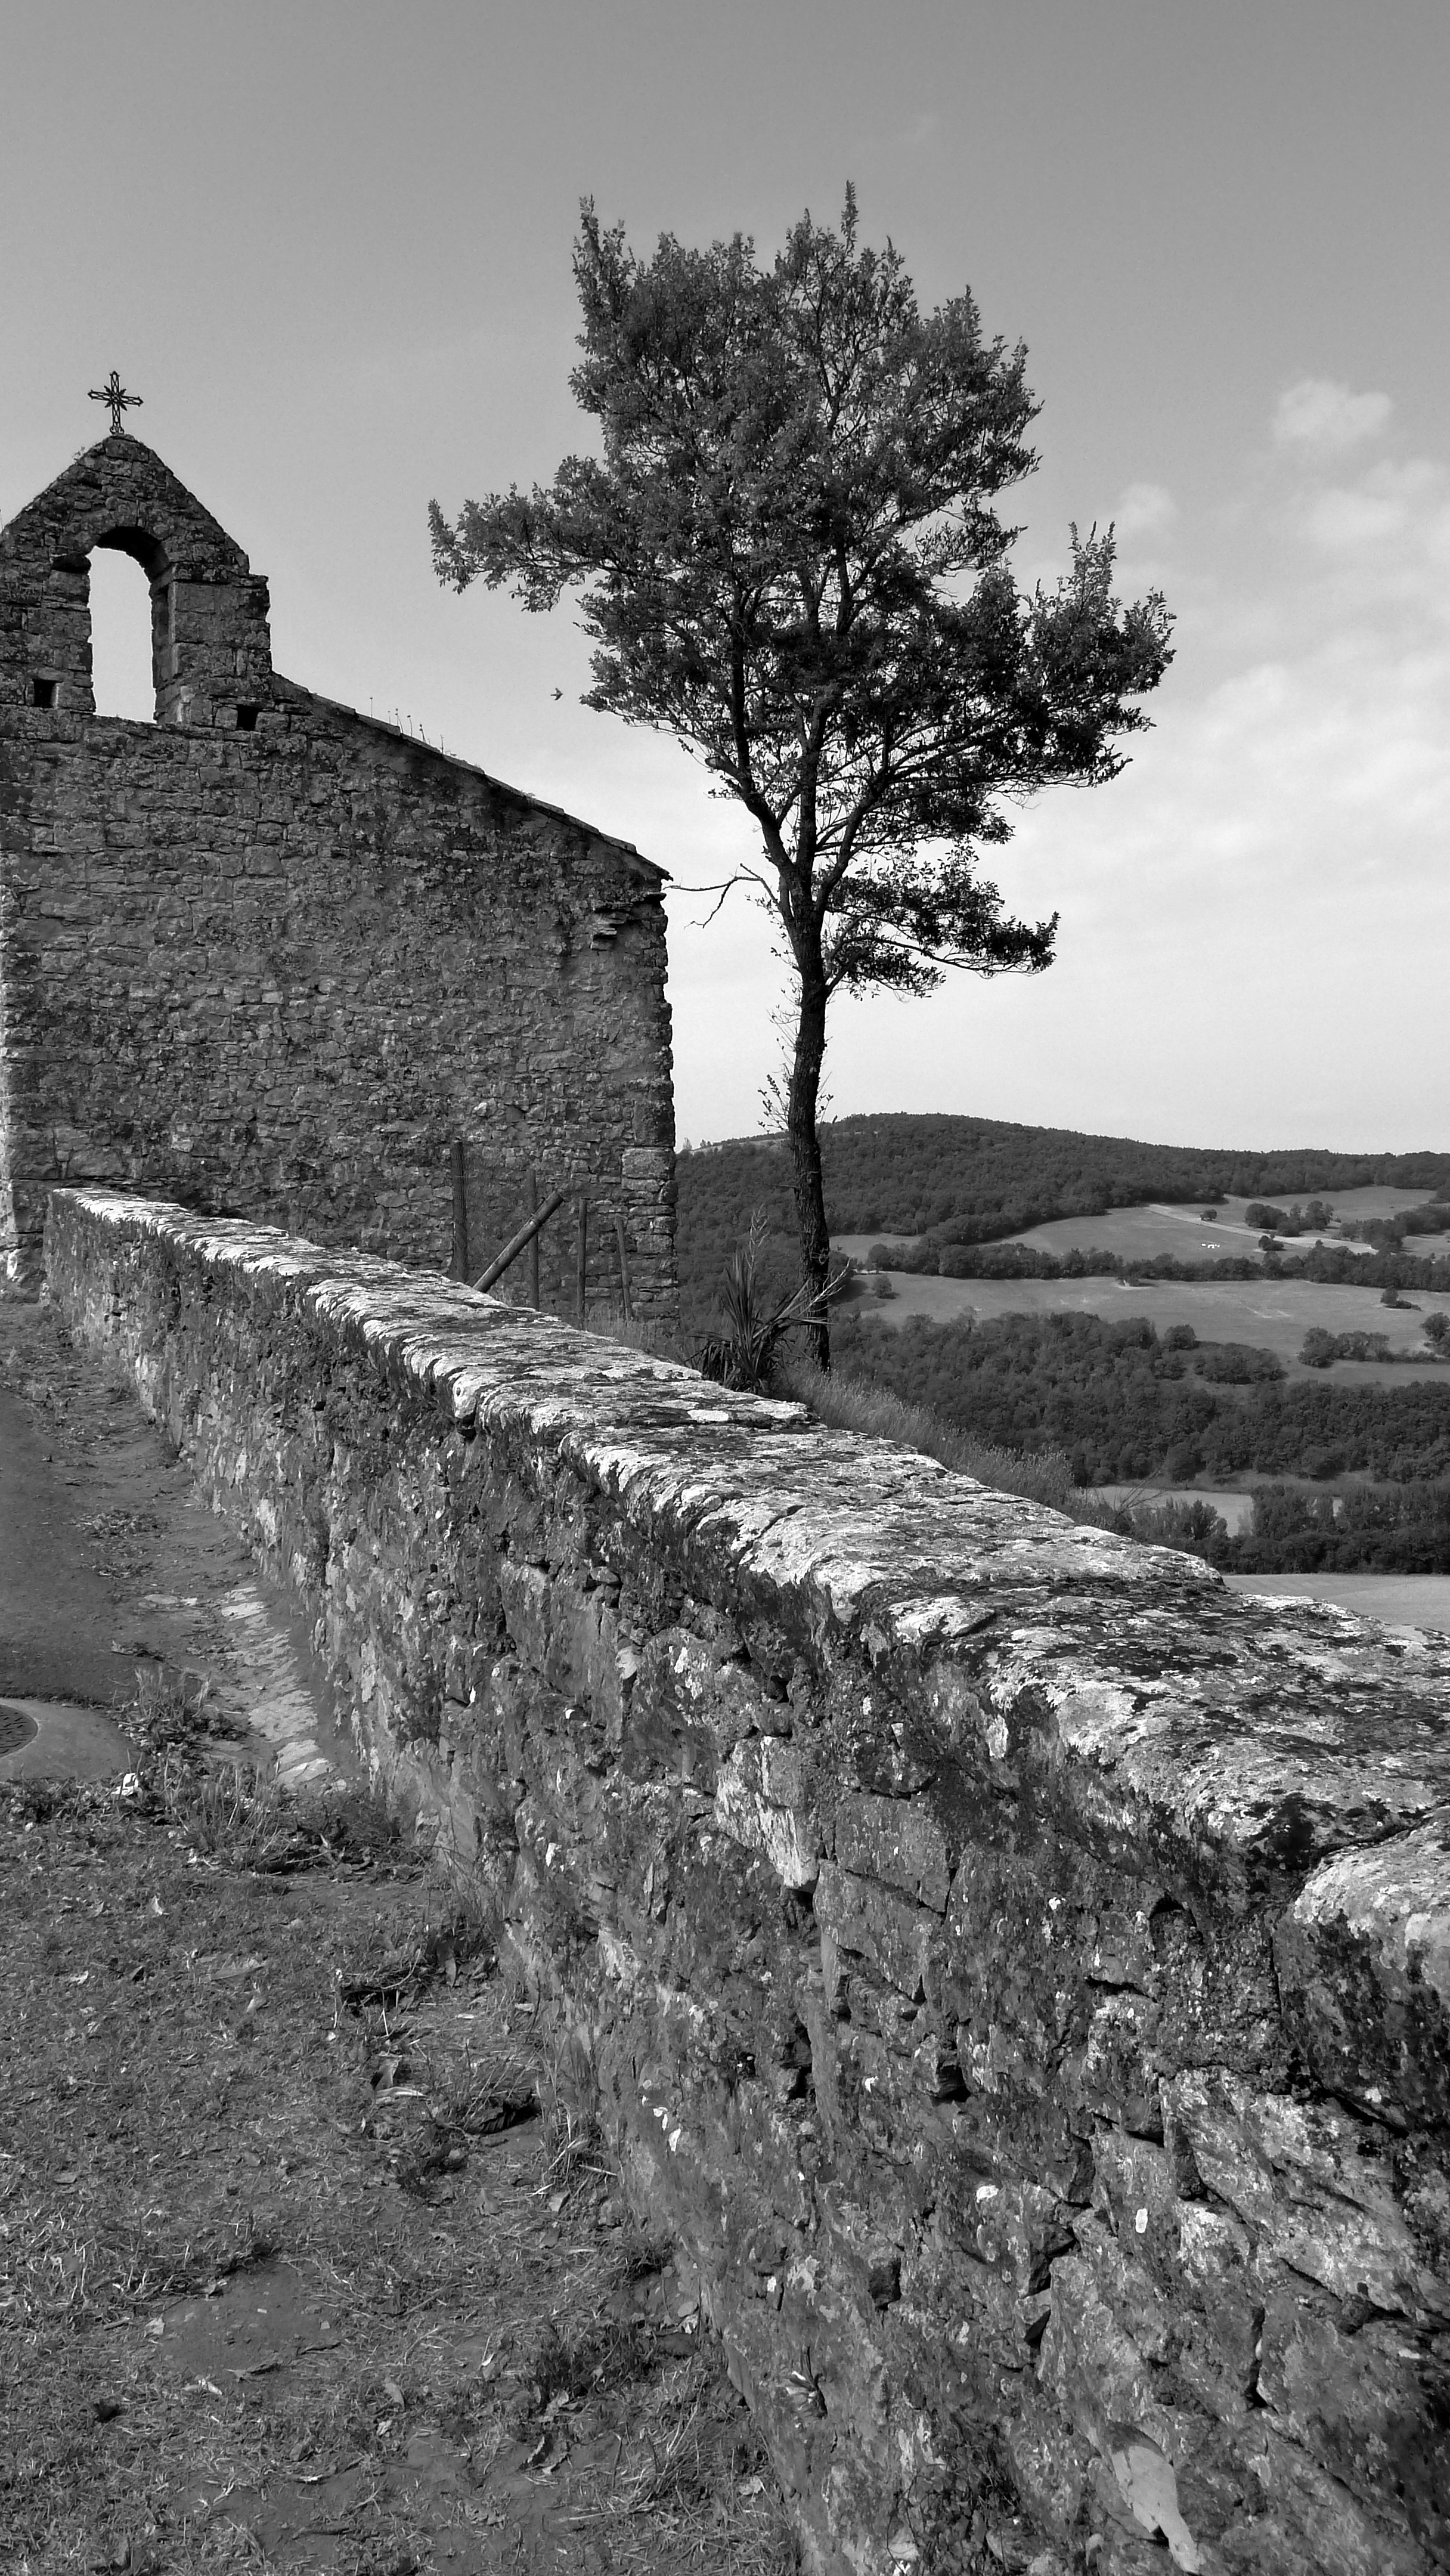
landscape, tree, path, rock, horizon, black and white, white, house, hill, wall, france, church, monochrome, ruins, rural area, monochrome photography, ancient history, woody plant, puycelsi